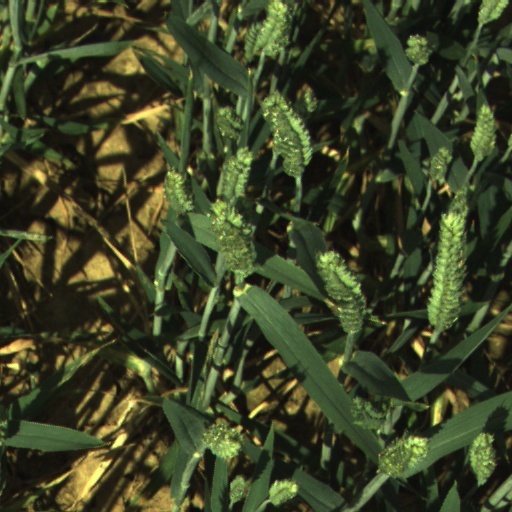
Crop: wheat